Bio Oko

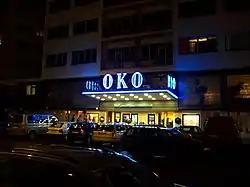
Bio Oko at night, 2011

Bio Oko is a cinema in the Holešovice district of Prague, Czech Republic. Part of a seven-building development between the district's Milada Horáková and Heřmanová streets built between 1937 and 1940, it was designed by Jaroslav Stockar-Bernkopf and Josef Šolc. The cinema is known for its seating options; as well as standard seats, visitors to Bio Oko can sit on sofas, bean bags or deck chairs. The cinema was reopened in October 2007 after a period of reconstruction, with the premiere of the Czech film . Bio Oko switched to digital projection in 2011, thanks to funding from Prague 7 and the Ministry of Culture.